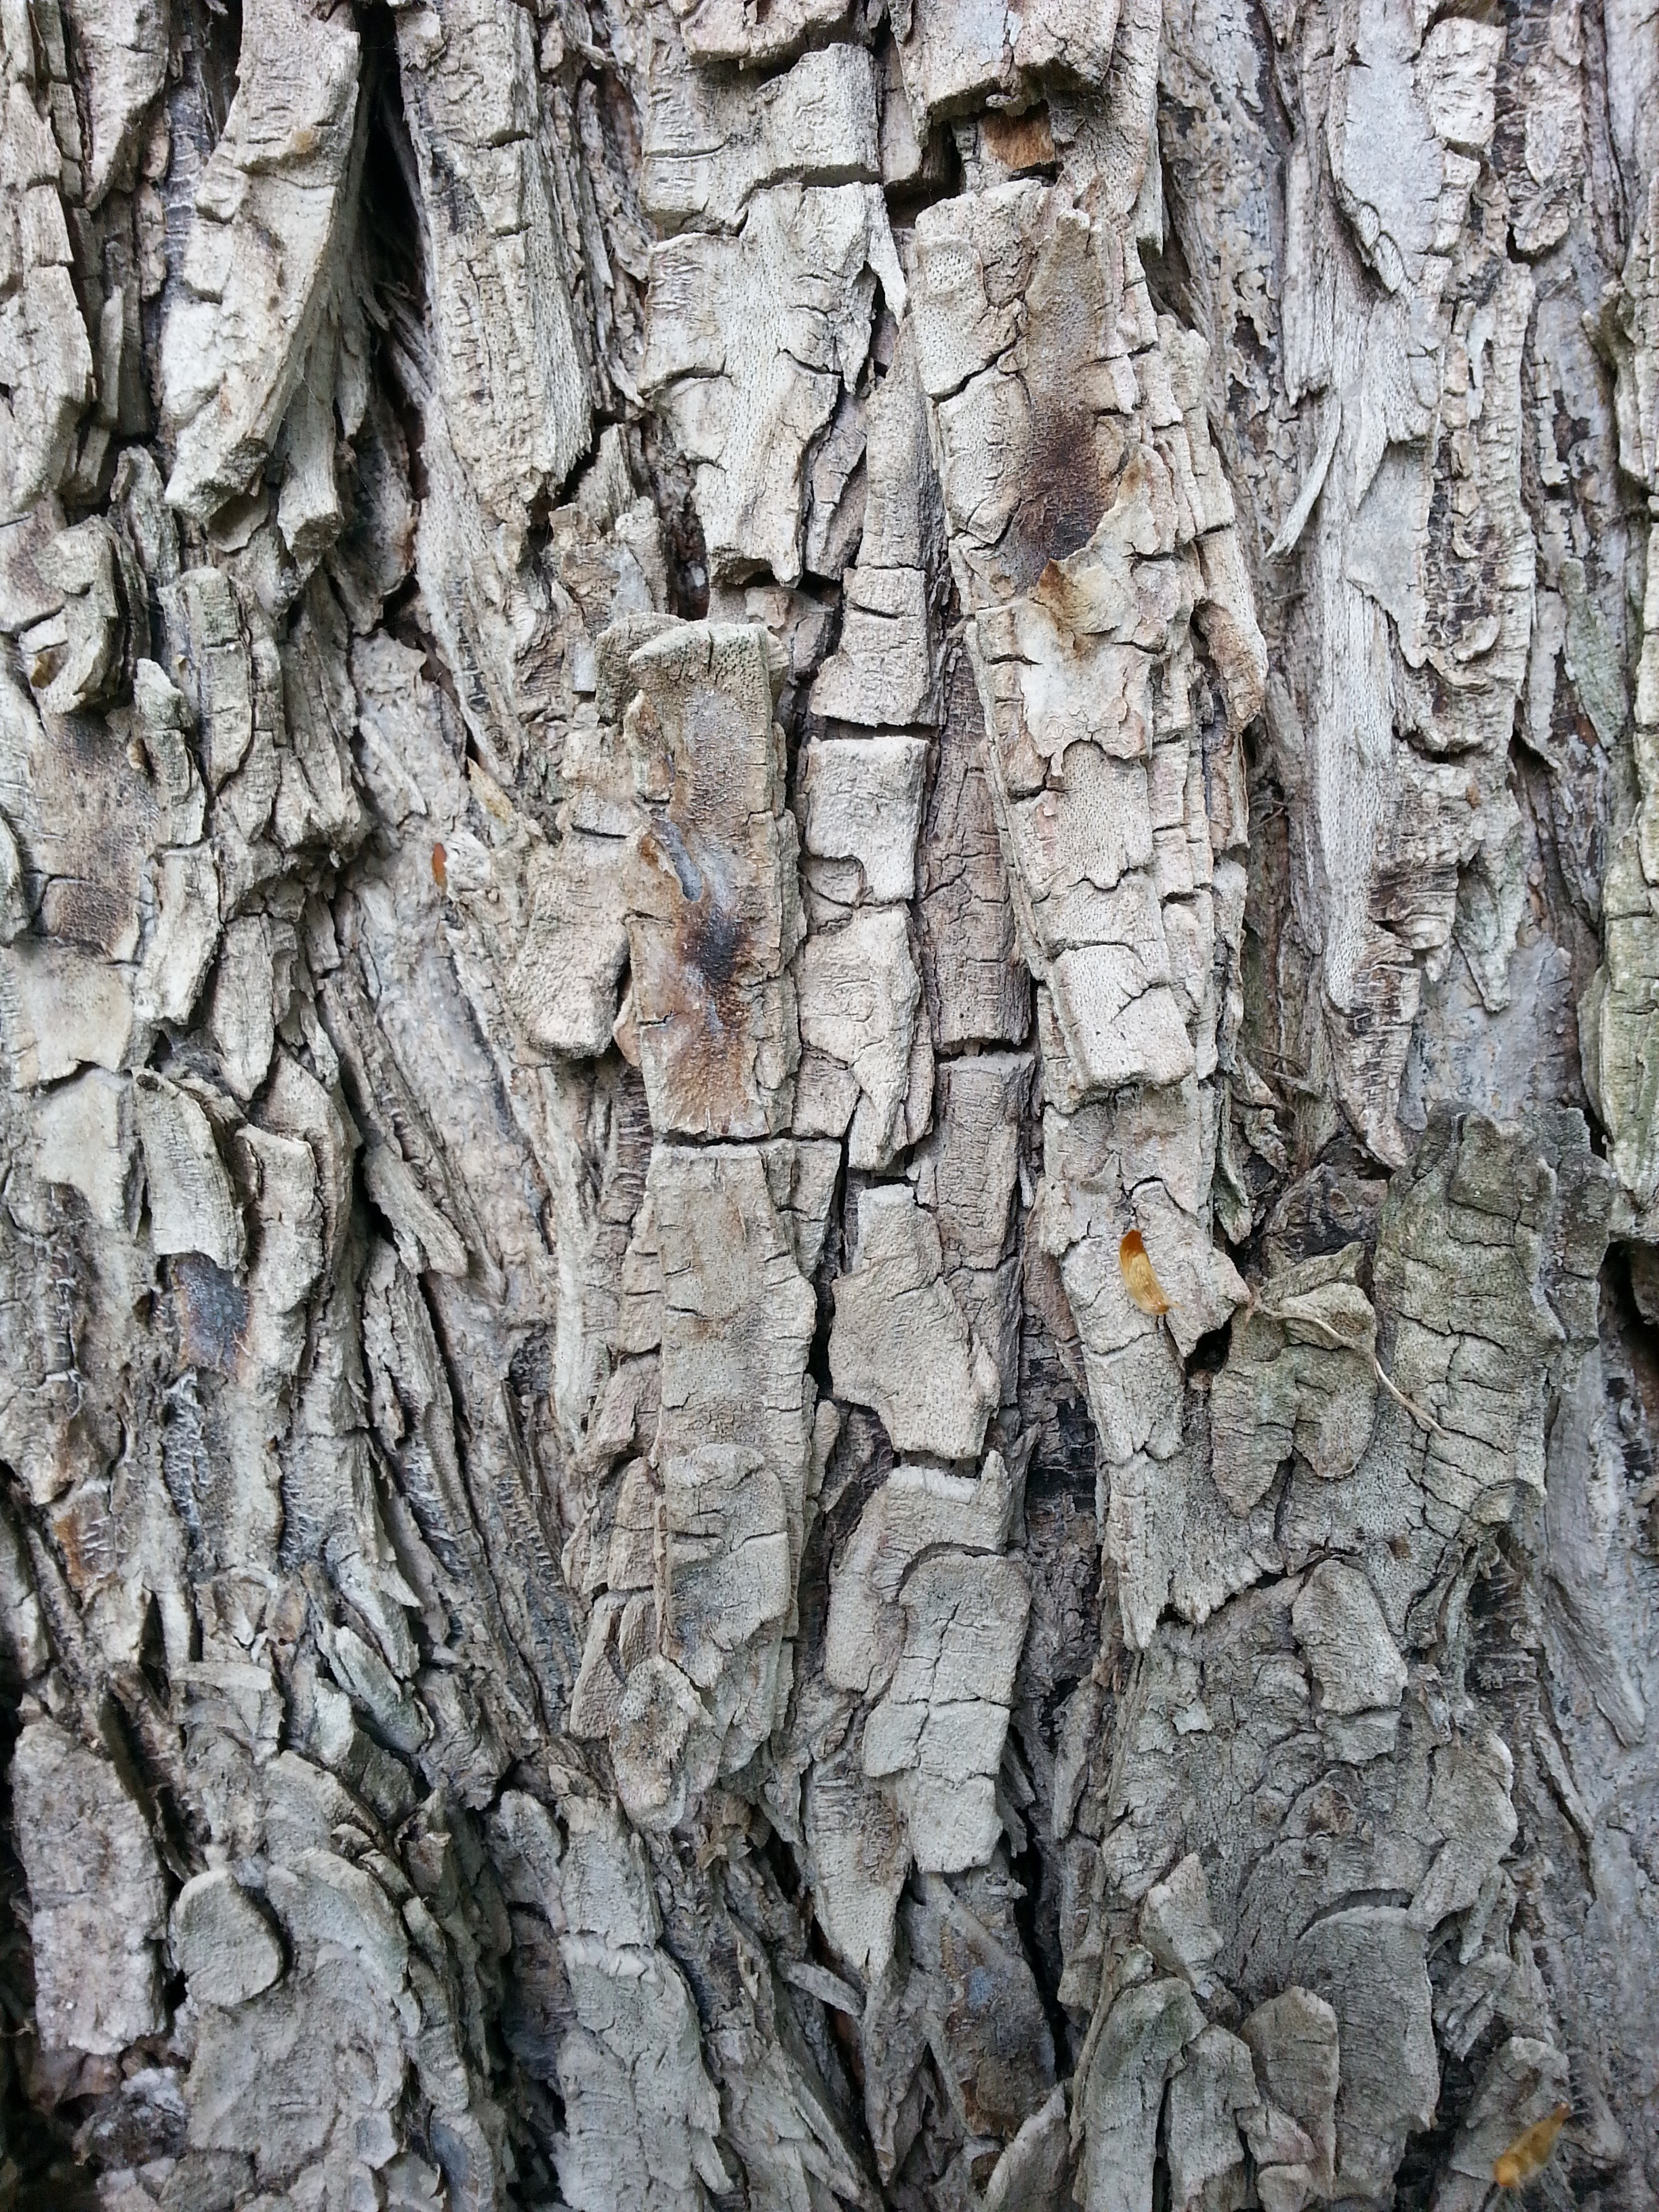
tree, nature, forest, branch, structure, plant, wood, grain, leaf, flower, trunk, bark, dry, birch, soil, close, cracked, tribe, gnarled, tree bark, flowering plant, plant stem, woody plant, land plant